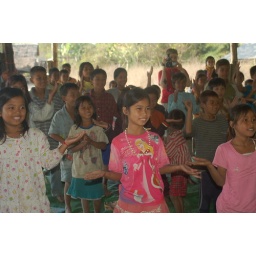
The poor villages would meet in mats under trees or in a building for school.